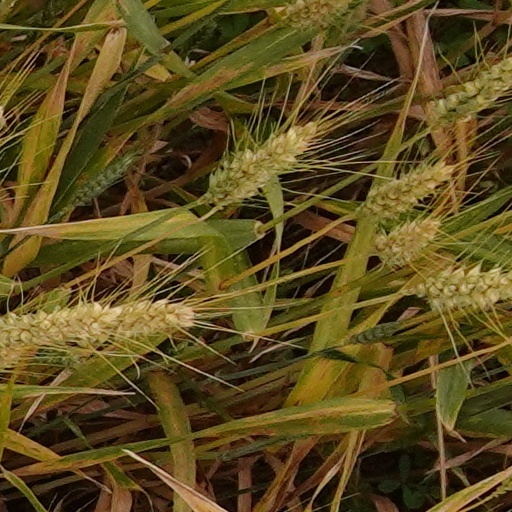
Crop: wheat